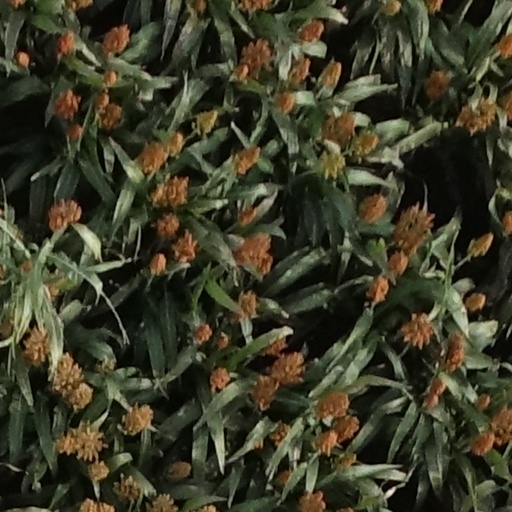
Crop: sorghum